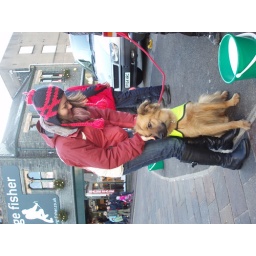
Good mountain rescue dog in Keswick i nthe Lake district